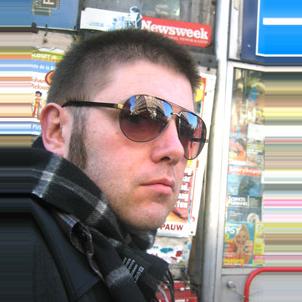
Age: 39